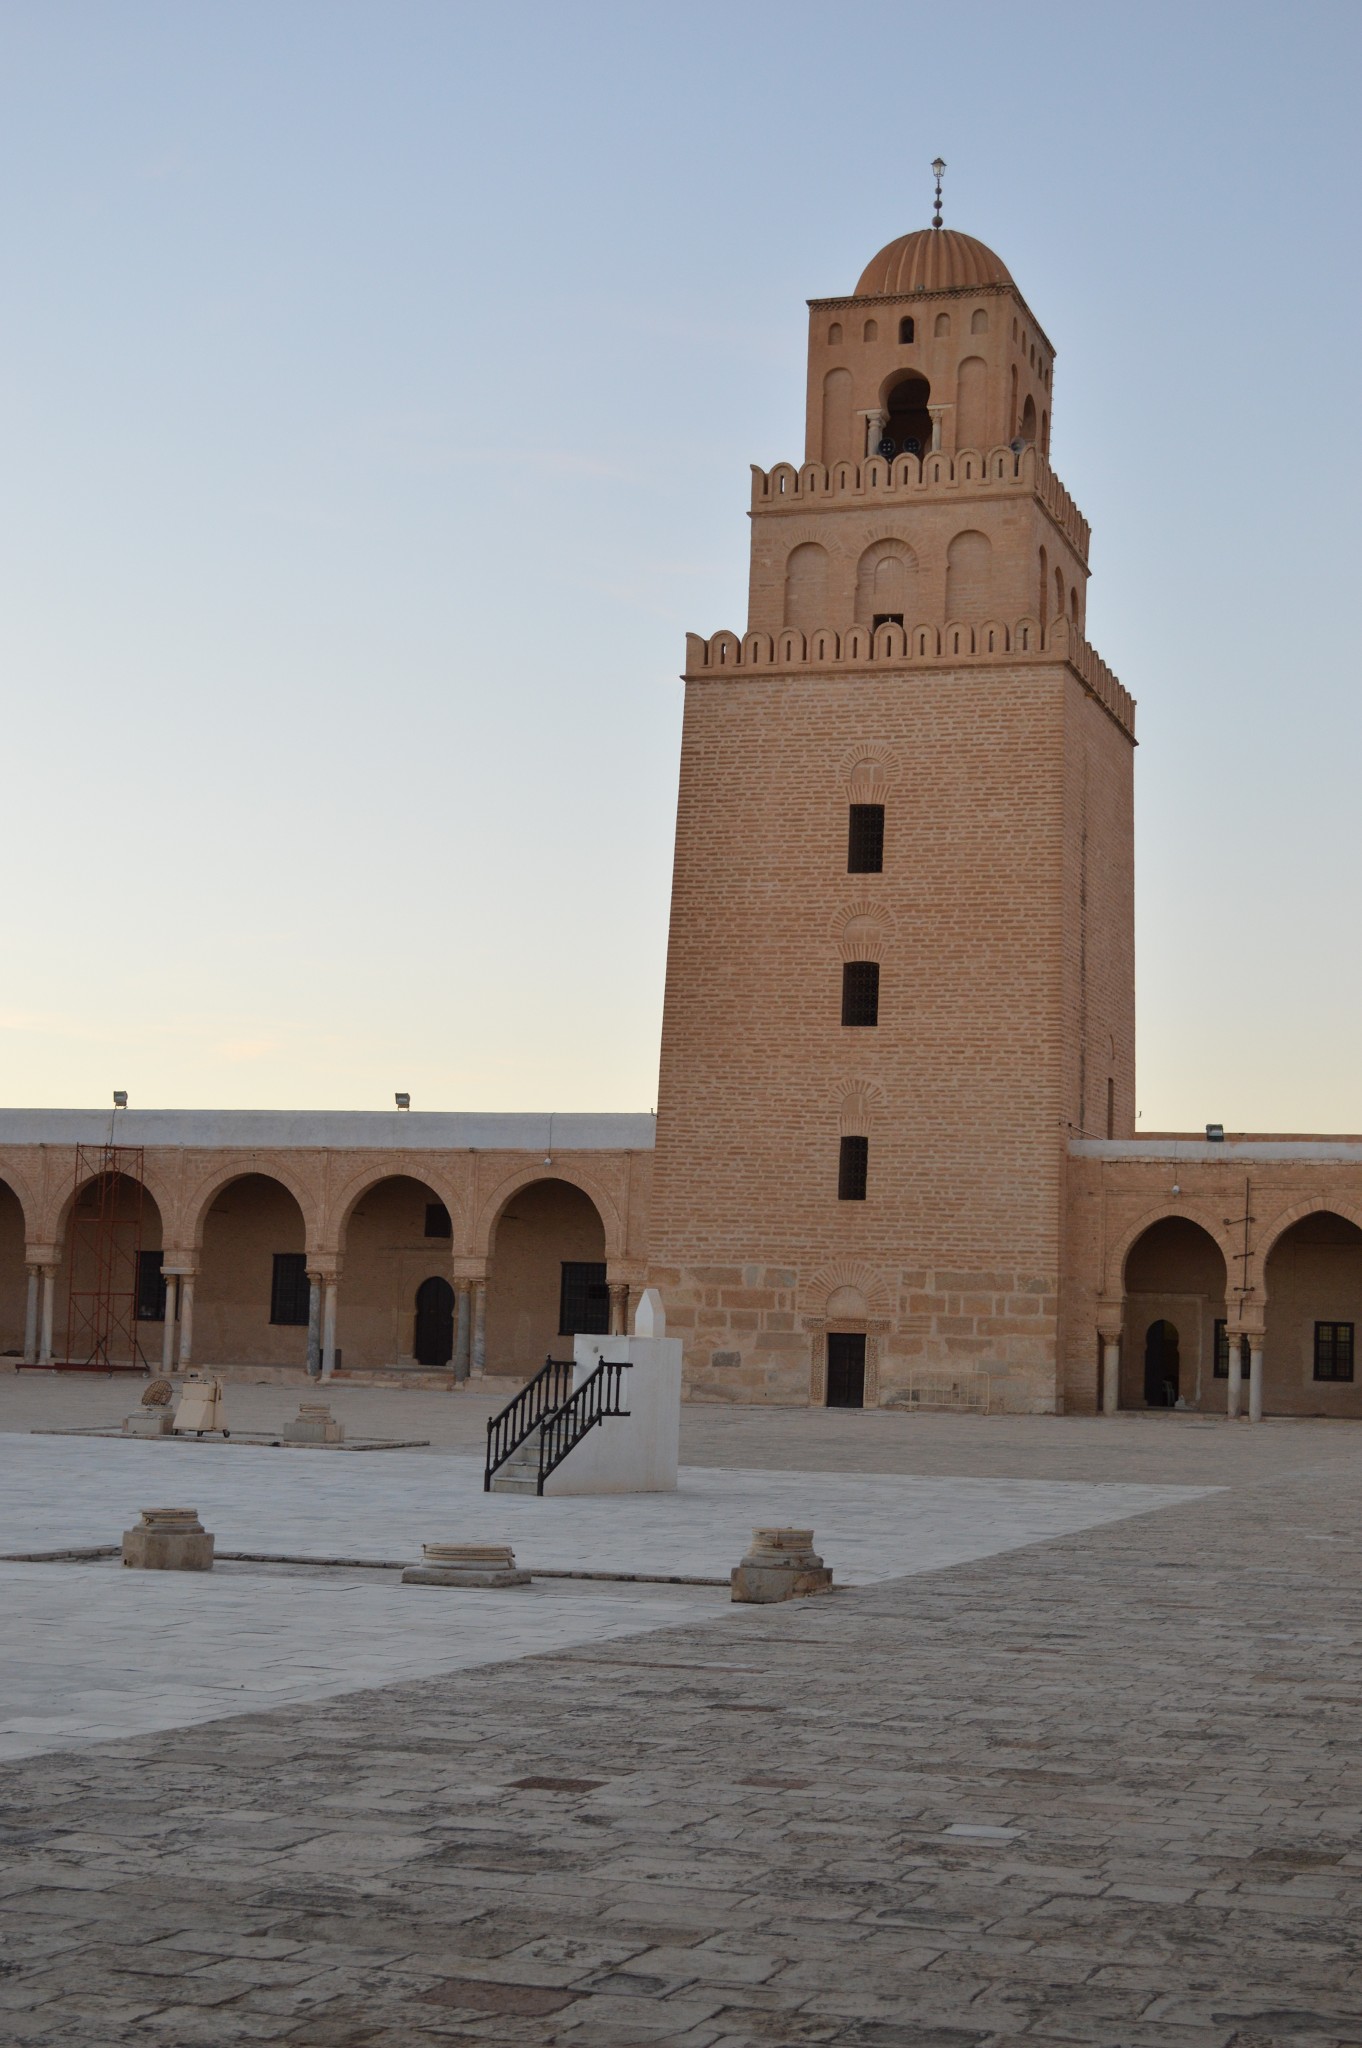
nature, building, landmark, historic site, architecture, place of worship, mosque, sky, tourism, fortification, facade, arch, landscape, caravanserai, city, town square, khanqah, tower, unesco world heritage site, vacation, monastery, plaza